Rose Rollins

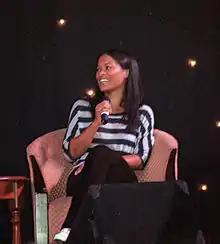
Rollins at fan convention for "The L Word" in 2009.

Rose Rollins is an American actress. She is known for her role as Tasha Williams in the Showtime drama series, "The L Word" (2007–09) and as Valerie Anderson in the ABC crime drama series, "The Catch" (2016–17).